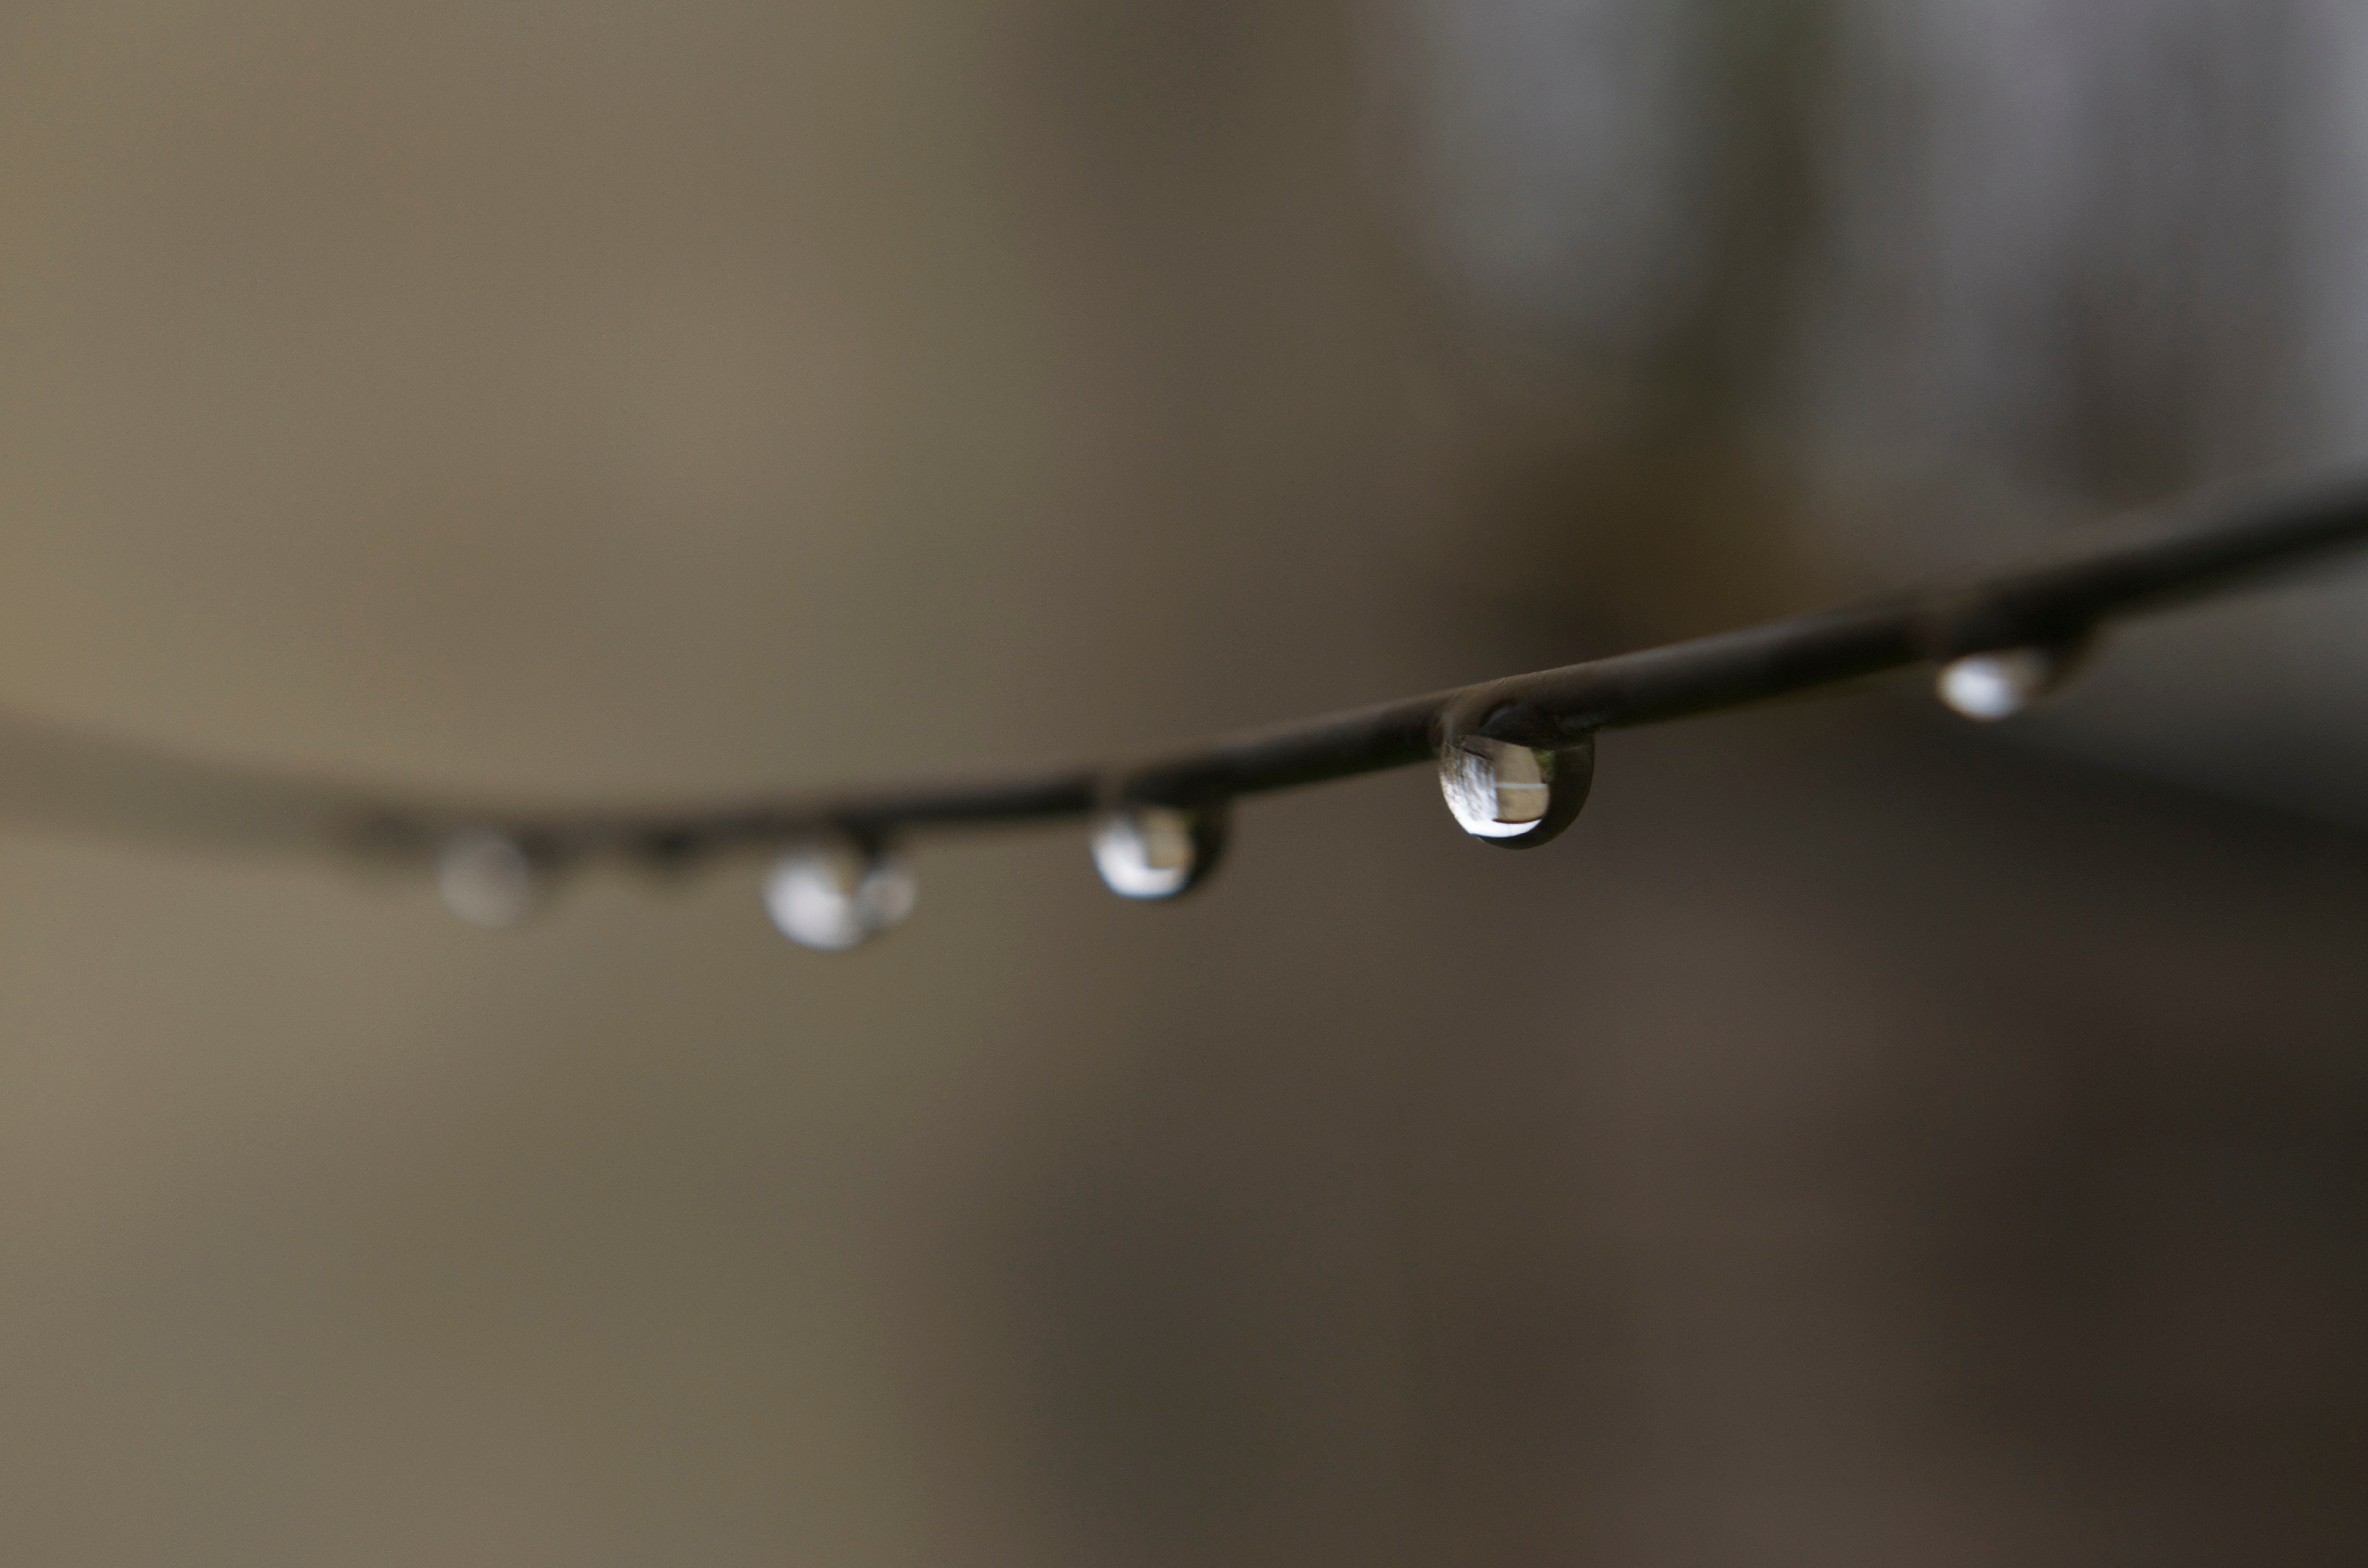
water, drop, dew, light, white, photography, water drop, glass, ceiling, lighting, circle, close up, shape, moisture, macro photography